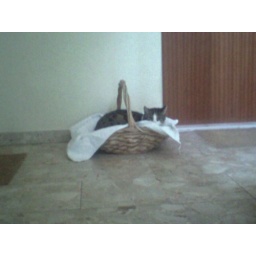
A cat in a basket in a house infront of a door. She was watching me sort in the mail. ohhh.